World oil market chronology from 2003

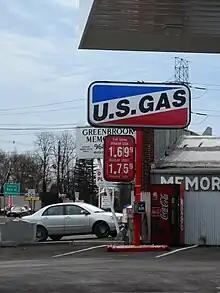
March 2009, Dunellen, New Jersey

After retreating for several months in late 2004 and early 2005, crude oil prices rose to new highs in March 2005. The price on NYMEX has been above US$50 per barrel since March 5, 2005. In June 2005, crude oil prices broke the psychological barrier of $60 per barrel.